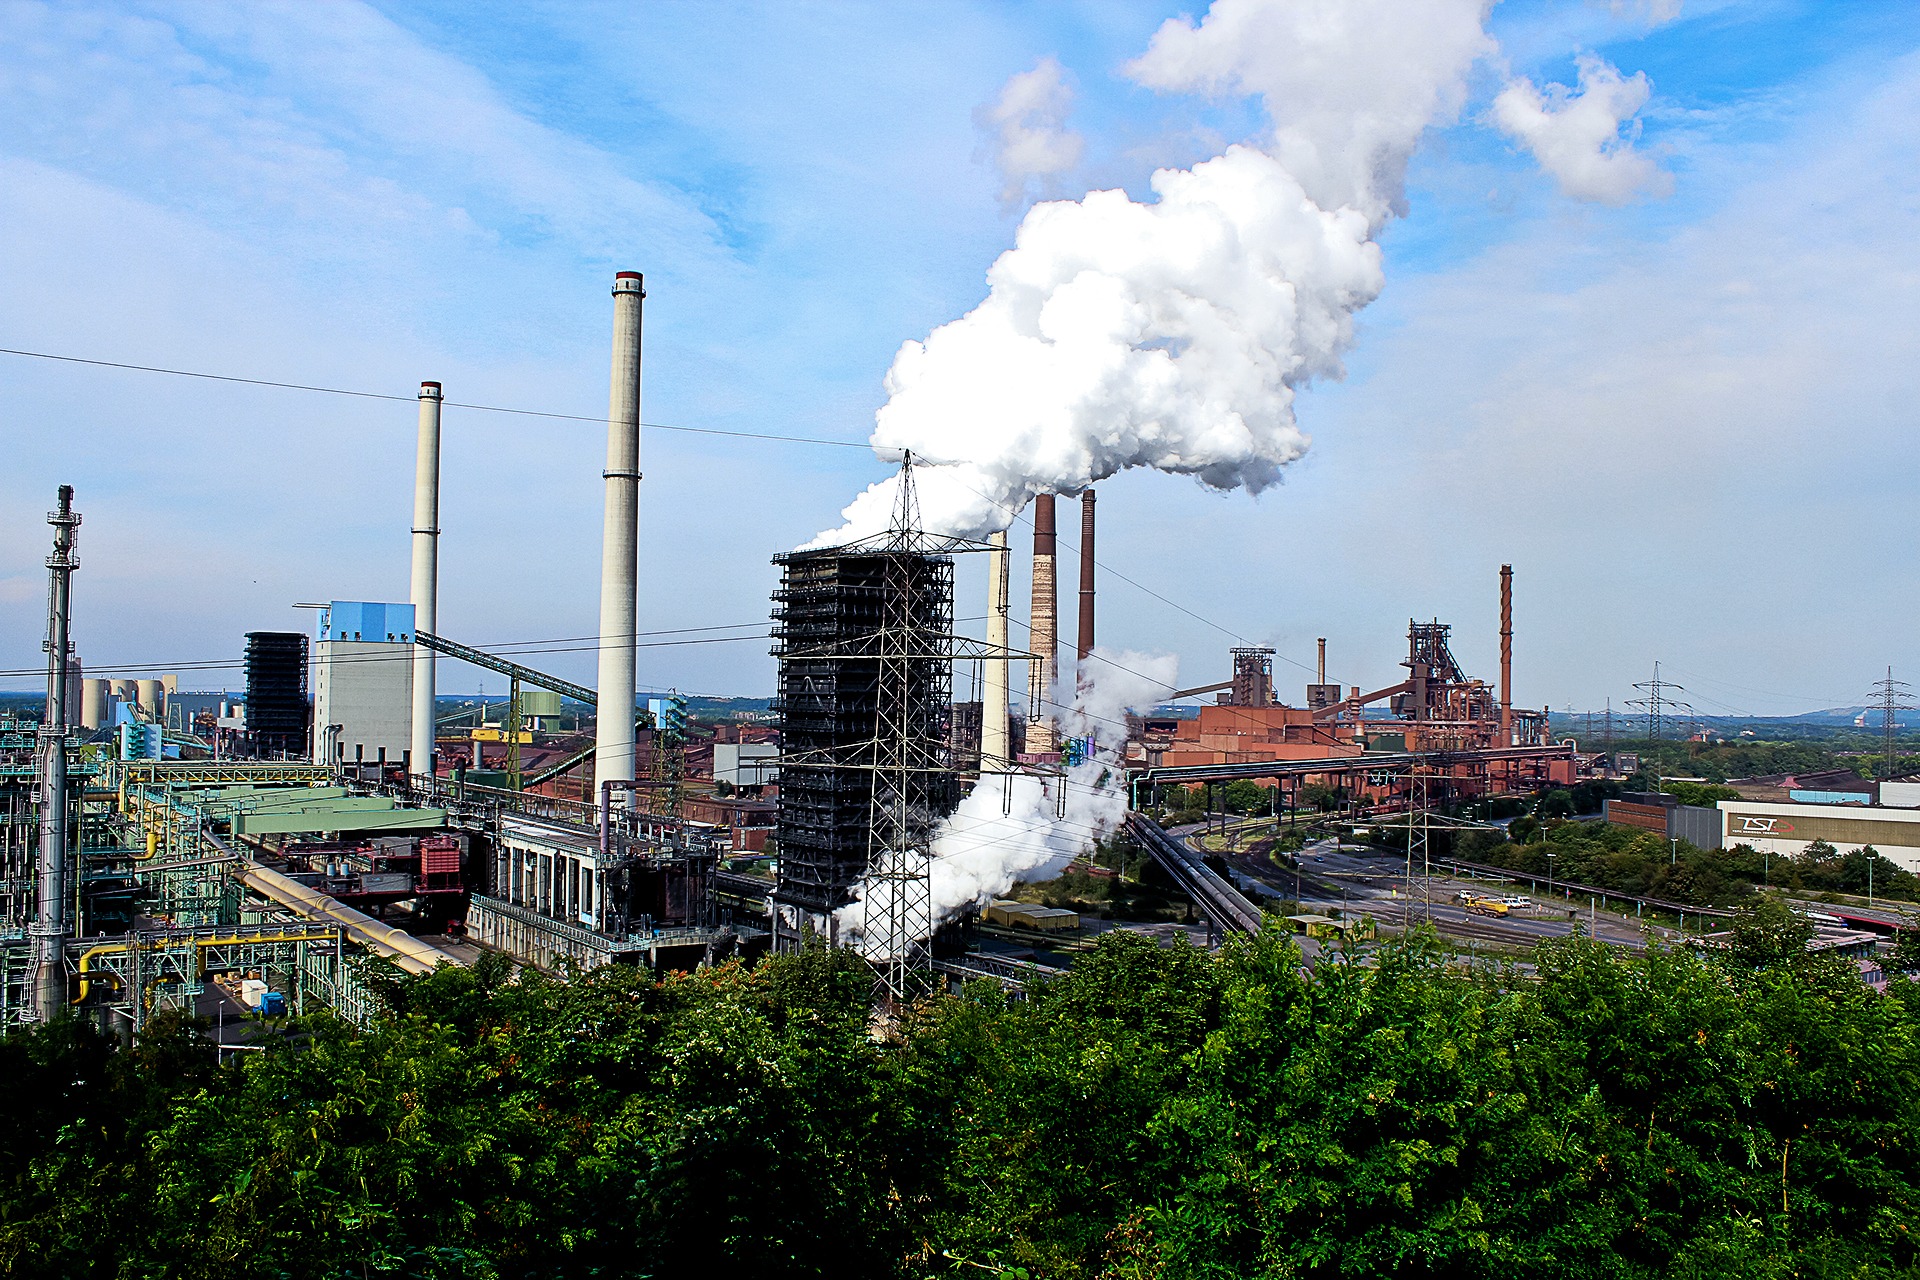
structure, steam, cityscape, transport, chimney, factory, industry, stadium, blast furnace, power station, urban area, outdoor structure, rhurgebiet